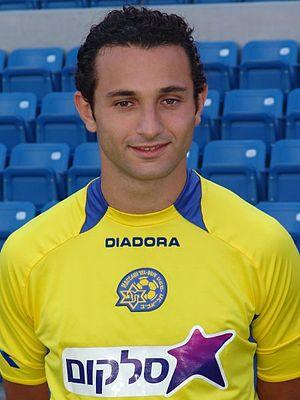
Rudy Haddad, né le 5 février 1985 à Paris, est un joueur de football français, originaire du quartier de Belleville.